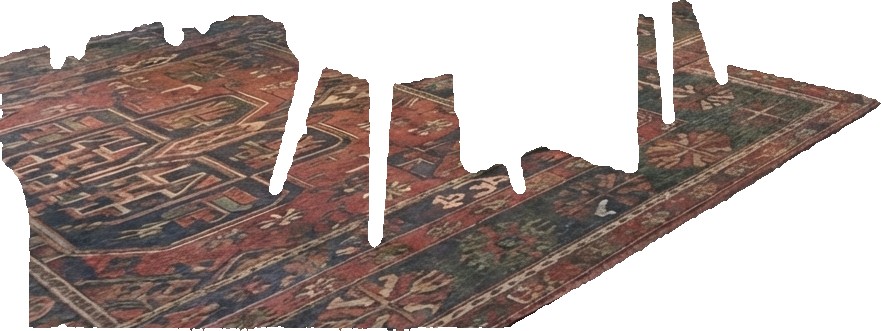
Surface category: rug